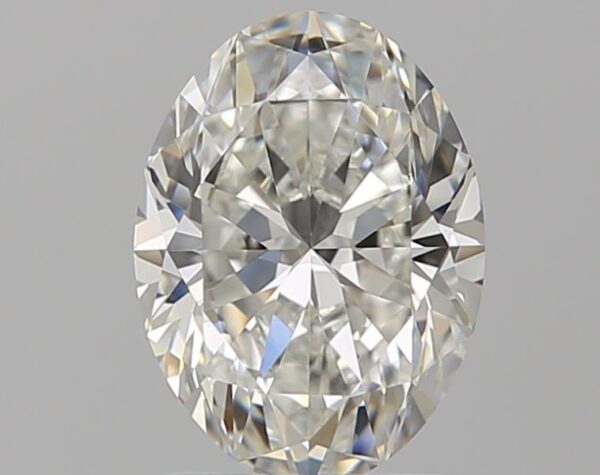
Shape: oval
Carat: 1.51
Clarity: VVS2
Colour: H
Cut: EX
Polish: EX
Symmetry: EX
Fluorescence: M
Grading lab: GIA
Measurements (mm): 8.65 x 6.44 x 4.11